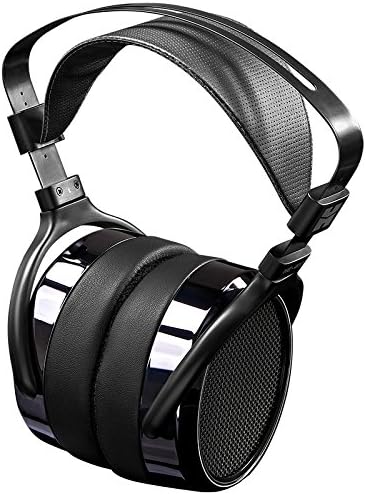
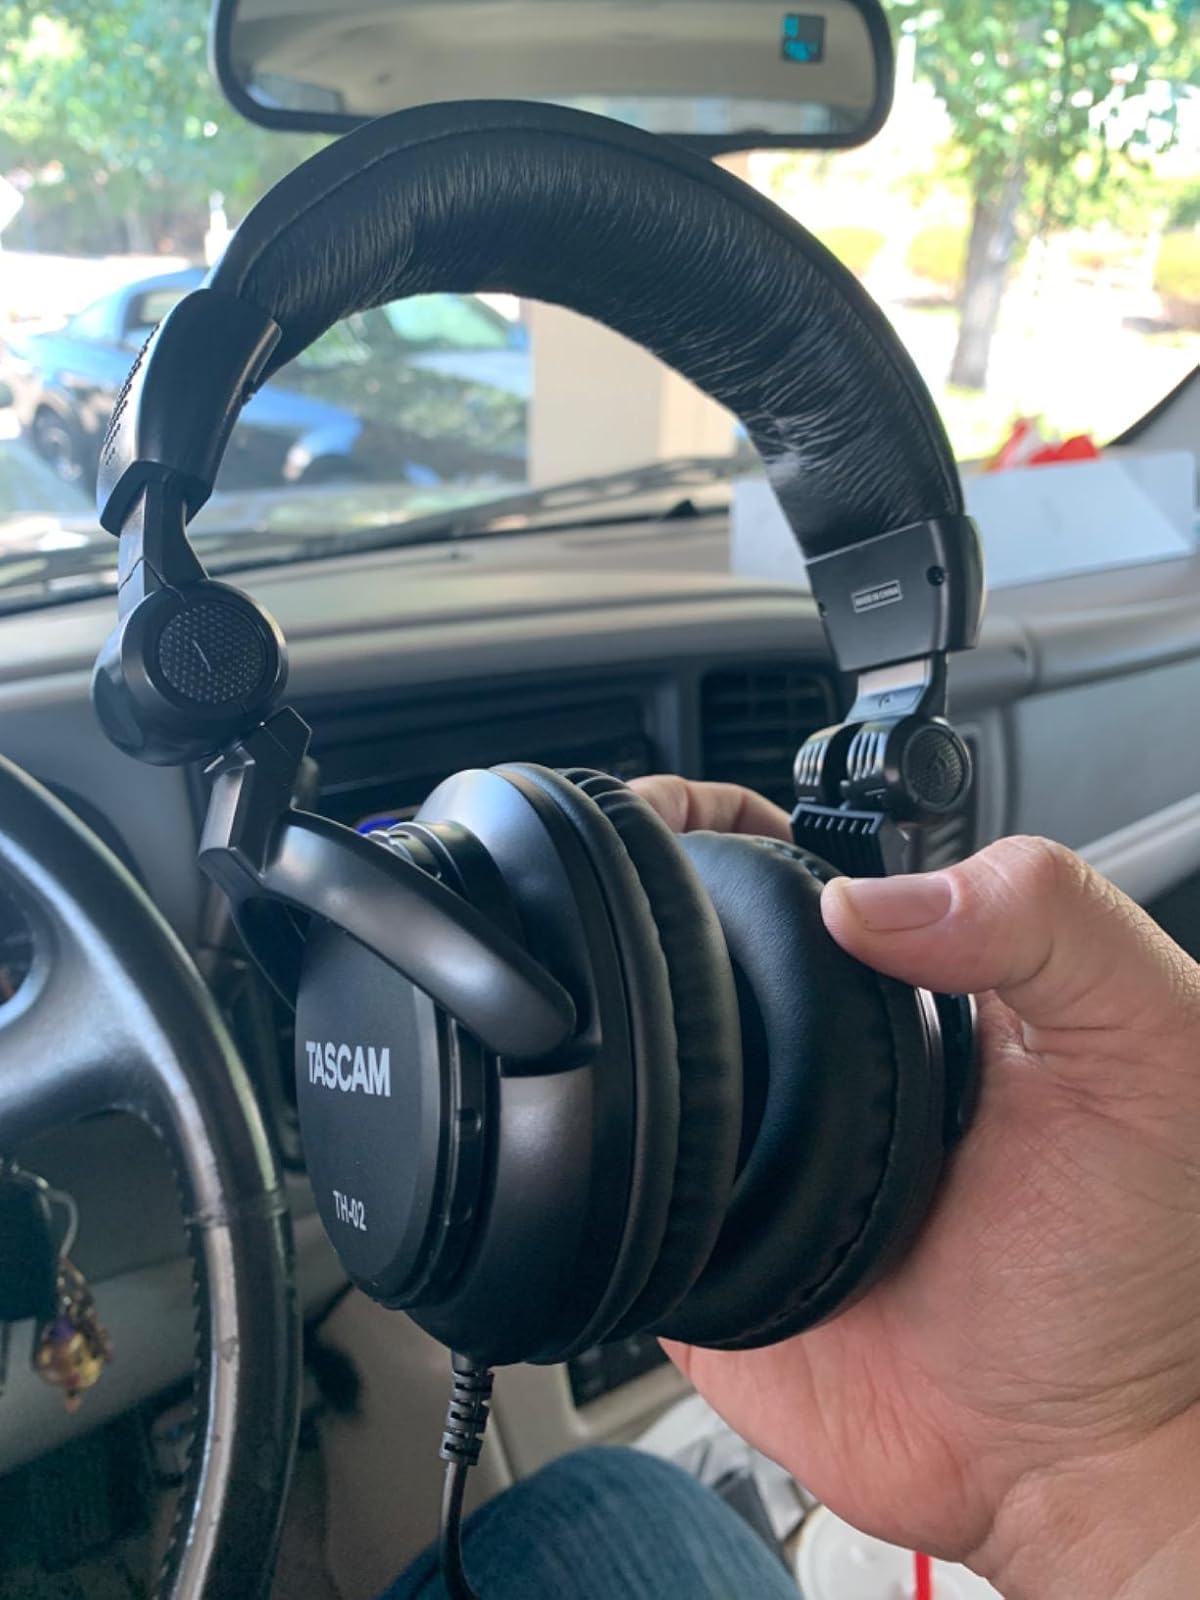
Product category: headphones
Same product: no